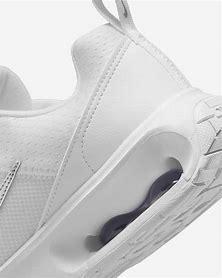
Brand: Nike
Model: Air Max Intrlk Lite